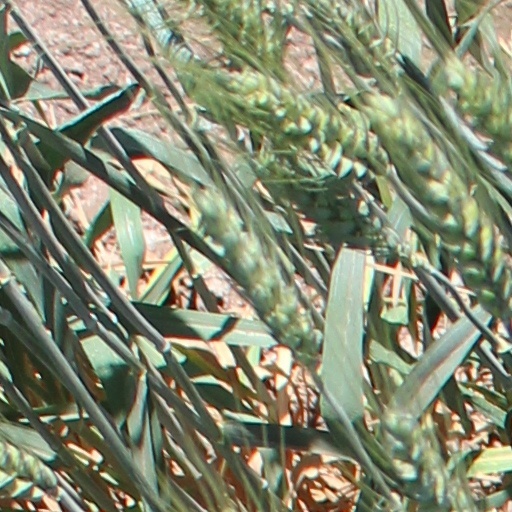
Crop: wheat